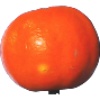
Label: Clementine 1